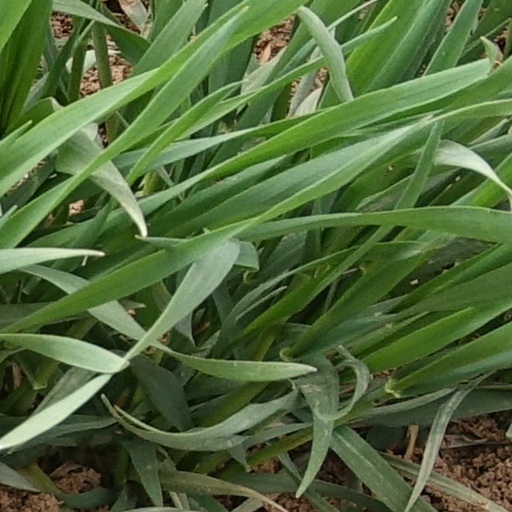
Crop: wheat